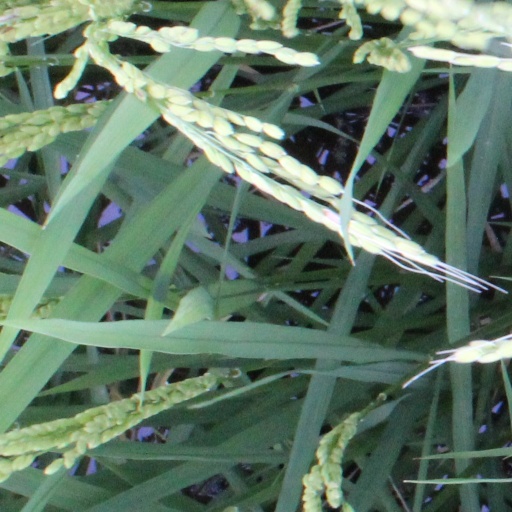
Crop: rice